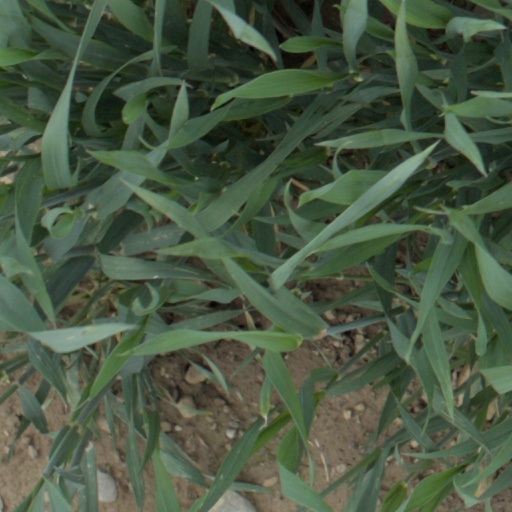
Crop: wheat